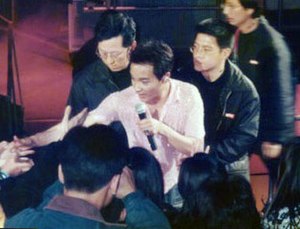
Leslie Cheung
Leslie Cheung Kwok-wing var en skuespiller og musiker fra Hongkong.